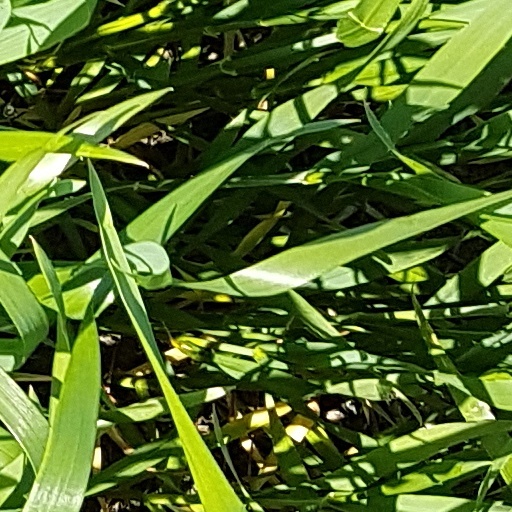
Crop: wheat